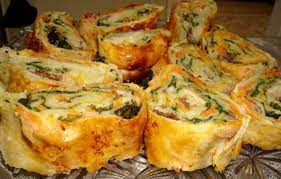
Yemek: borek